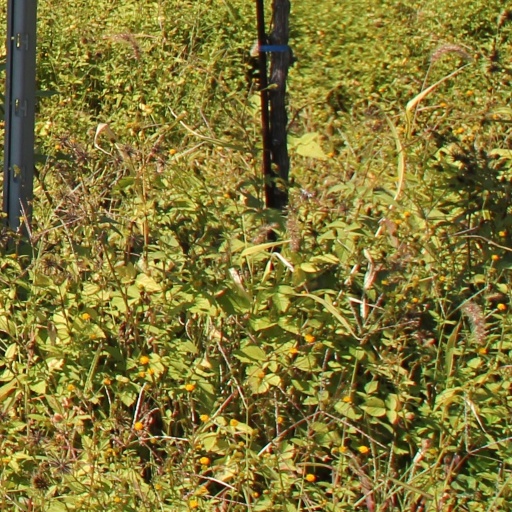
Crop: grape